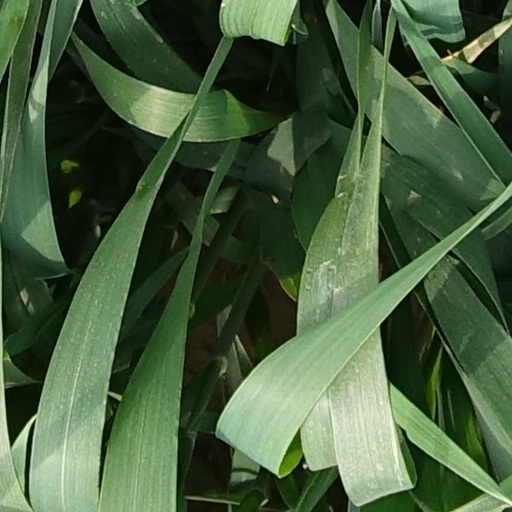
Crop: wheat